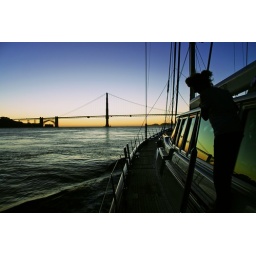
heading under golden gate bridge at sunset